Philip Hooker

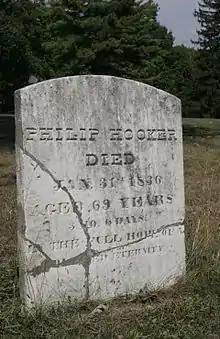
Philip Hooker Grave Site, "Died Jan. 31st, 1836, Aged 69 Yrs. 3 Mons. 6 Days, In Full Hope of A Blessed Eternity"

His first wife, Mary, died in 1812 at the age of 39. In 1814, he married Sarah Monk (c. 1780/90–1858) at the Albany Lutheran church. Sara was the daughter of Christopher Monk.